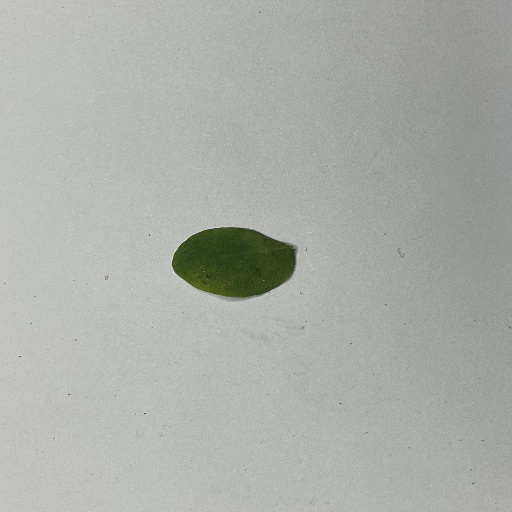
Species: Sojina
Leaf condition: Bacterial Spot